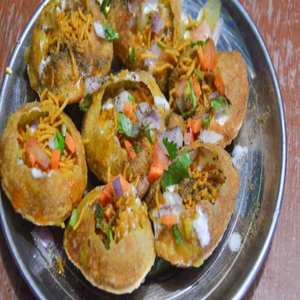
Dish: panipuri